Tales from the Lakeside

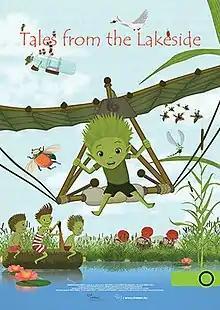
Film poster

Tales from the Lakeside is a 2017 Hungarian animated adventure fantasy family film written and directed by Zsolt Pálfi. The film stars András Faragó, Anna Kubik and Tamás Markovics in the lead roles. The film was released on 27 April 2017 and received positive reviews from critics. The film also received several awards and nominations in international film festivals. Its sequel "Willy and the Guardians of the Lake" was released on 6 December 2018 and received positive reviews.